Sun Yat-sen University station (Guangzhou Metro)

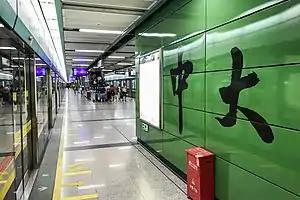

Sun Yat-sen University Station is a station on Line 8 of the Guangzhou Metro that started operations on 28June 2003. It is located under Xingang Road West and Lixin Road in the Haizhu District of Guangzhou. Its name is derived from the nearby Sun Yat-sen University.